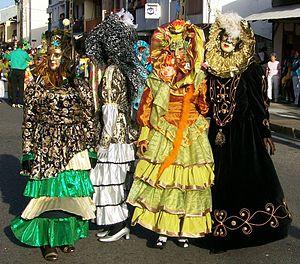
Des femmes portant des costume de Touloulou
Le touloulou est le plus célèbre des personnages typiques et la reine du carnaval guyanais.
Le Carnaval de Cayenne est le plus célèbre des carnavals guyanais, se déroulant à Cayenne, capitale de la Guyane, département et région d'Outre-mer français situé en Amérique du Sud. Ce carnaval est réputé dans le monde entier pour la diversité et l'originalité de ses costumes. Il constitue avec le carnaval de Kourou et le carnaval de Saint-Laurent, les carnavals les plus importants de la région.
Un bal masqué, parfois nommé aussi mascarade, est un événement auquel les gens participent vêtus d'un costume ou déguisement, comportant normalement un masque.
Le tourisme est une activité économique en voie de développement dans la région et le département d'outre-mer français situé en Amérique du Sud, la Guyane.
La Guyane, /gɥijan/ en créole guyanais : Lagwiyann, est une région monodépartementale française située en Amérique du Sud, limitrophe du Brésil au sud-est et au sud, et du Suriname à l'ouest. Ses compétences, identiques aux autres régions et départements de France, sont regroupées depuis 2015 dans le cadre d'une collectivité territoriale unique dont l'organe délibérant est l'assemblée de Guyane. Son code Insee est le 973. Hors de France, la région est parfois appelée « Guyane française ». Avec une superficie de 83 846 km² et une population de 296 711 habitants, la Guyane est la deuxième région de France pour la superficie et la deuxième moins peuplée. C'est également le département le plus boisé, 97 % du territoire étant couvert d'une forêt équatoriale qui reste parmi les plus riches et les moins écologiquement fragmentées du monde, la forêt guyanaise.
En Guyane, le bal paré-masqué, est un bal populaire qui à lieu tous les samedis soir, pendant la période du carnaval, du 1er samedi de janvier aux jours gras qui symbolisent la fin du carnaval. Il s'agit en fait de bals de touloulous, où le touloulou qui est complètement déguisé et méconnaissable, invitent les hommes à danser. Ils n'ont pas le droit de refuser.
Le Carnaval de Guyane est l'un des évènements majeurs de Guyane. Il se déroule entre l'Épiphanie le premier dimanche de janvier, et le mercredi des Cendres en février ou mars.
Plus que de la culture de Guyane, ce sont les cultures de Guyane qu'il convient de parler. Les cultures de Guyane se caractérisent par la diversité des pratiques culturelles de sa population, de 300 000 habitants. Il existe plus d'une vingtaine de communautés en Guyane, et tout autant de cultures, de langues, de dialectes.